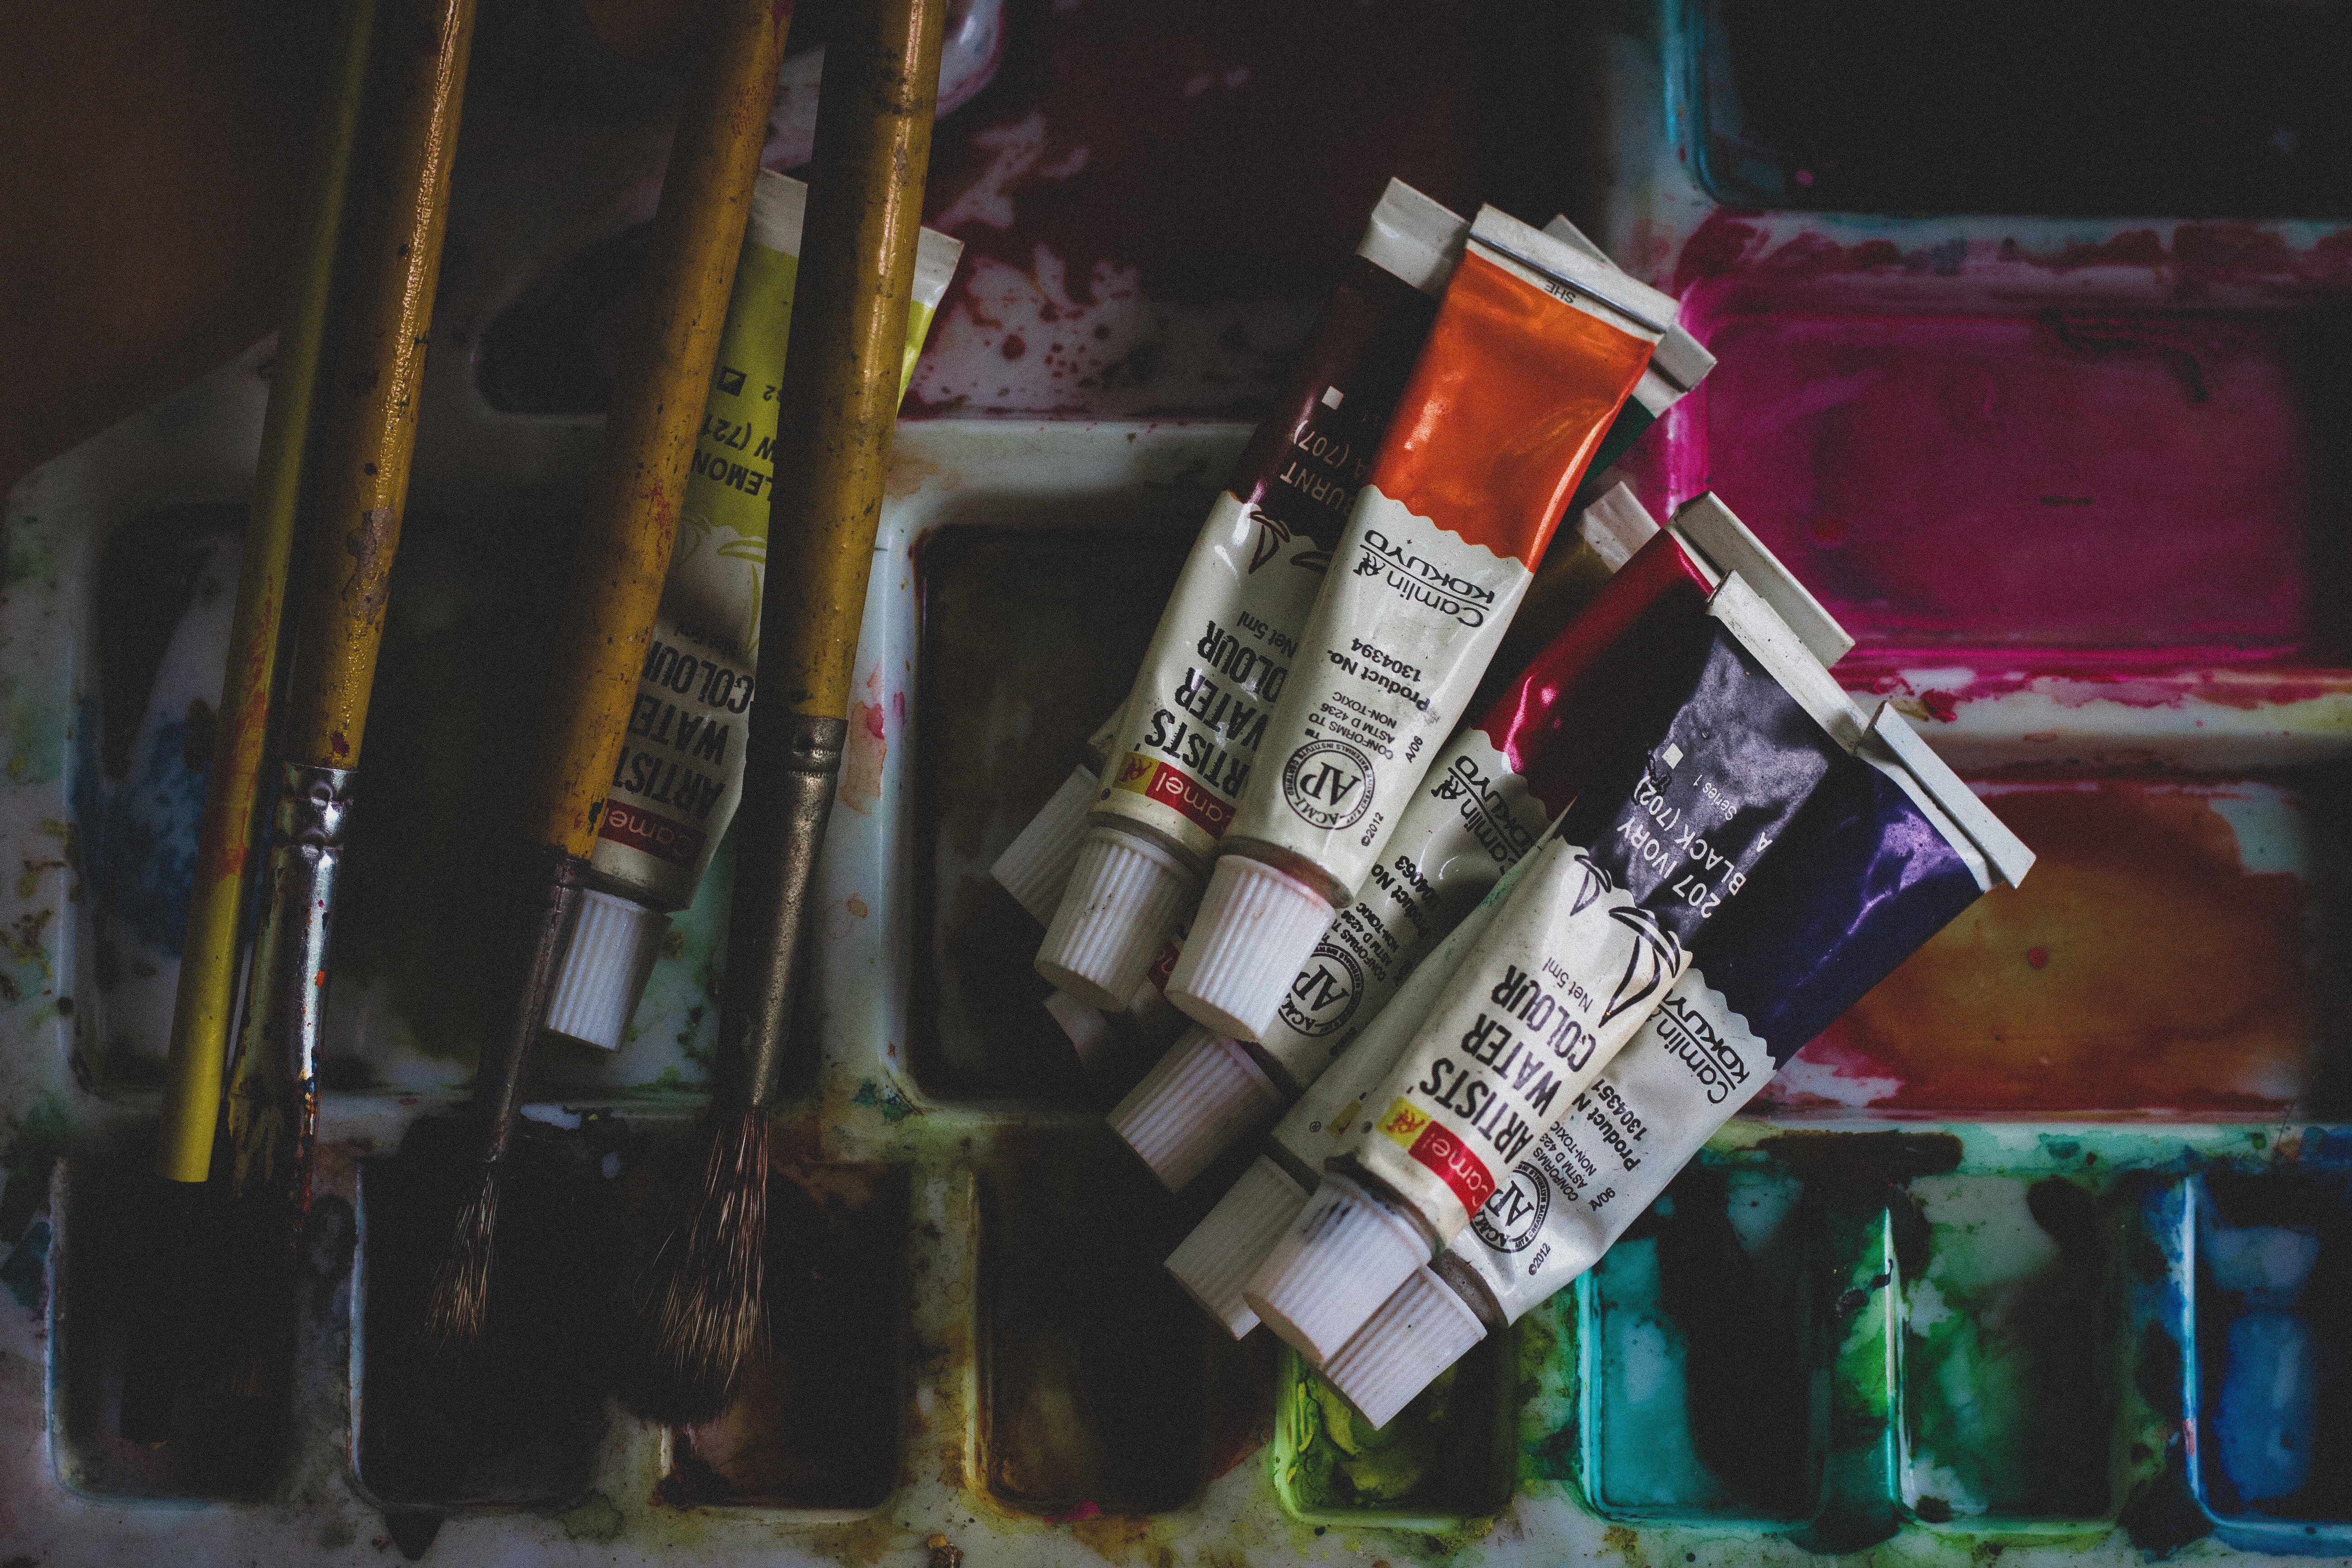
Colorfulness, paint, Tints and shades, still life, art